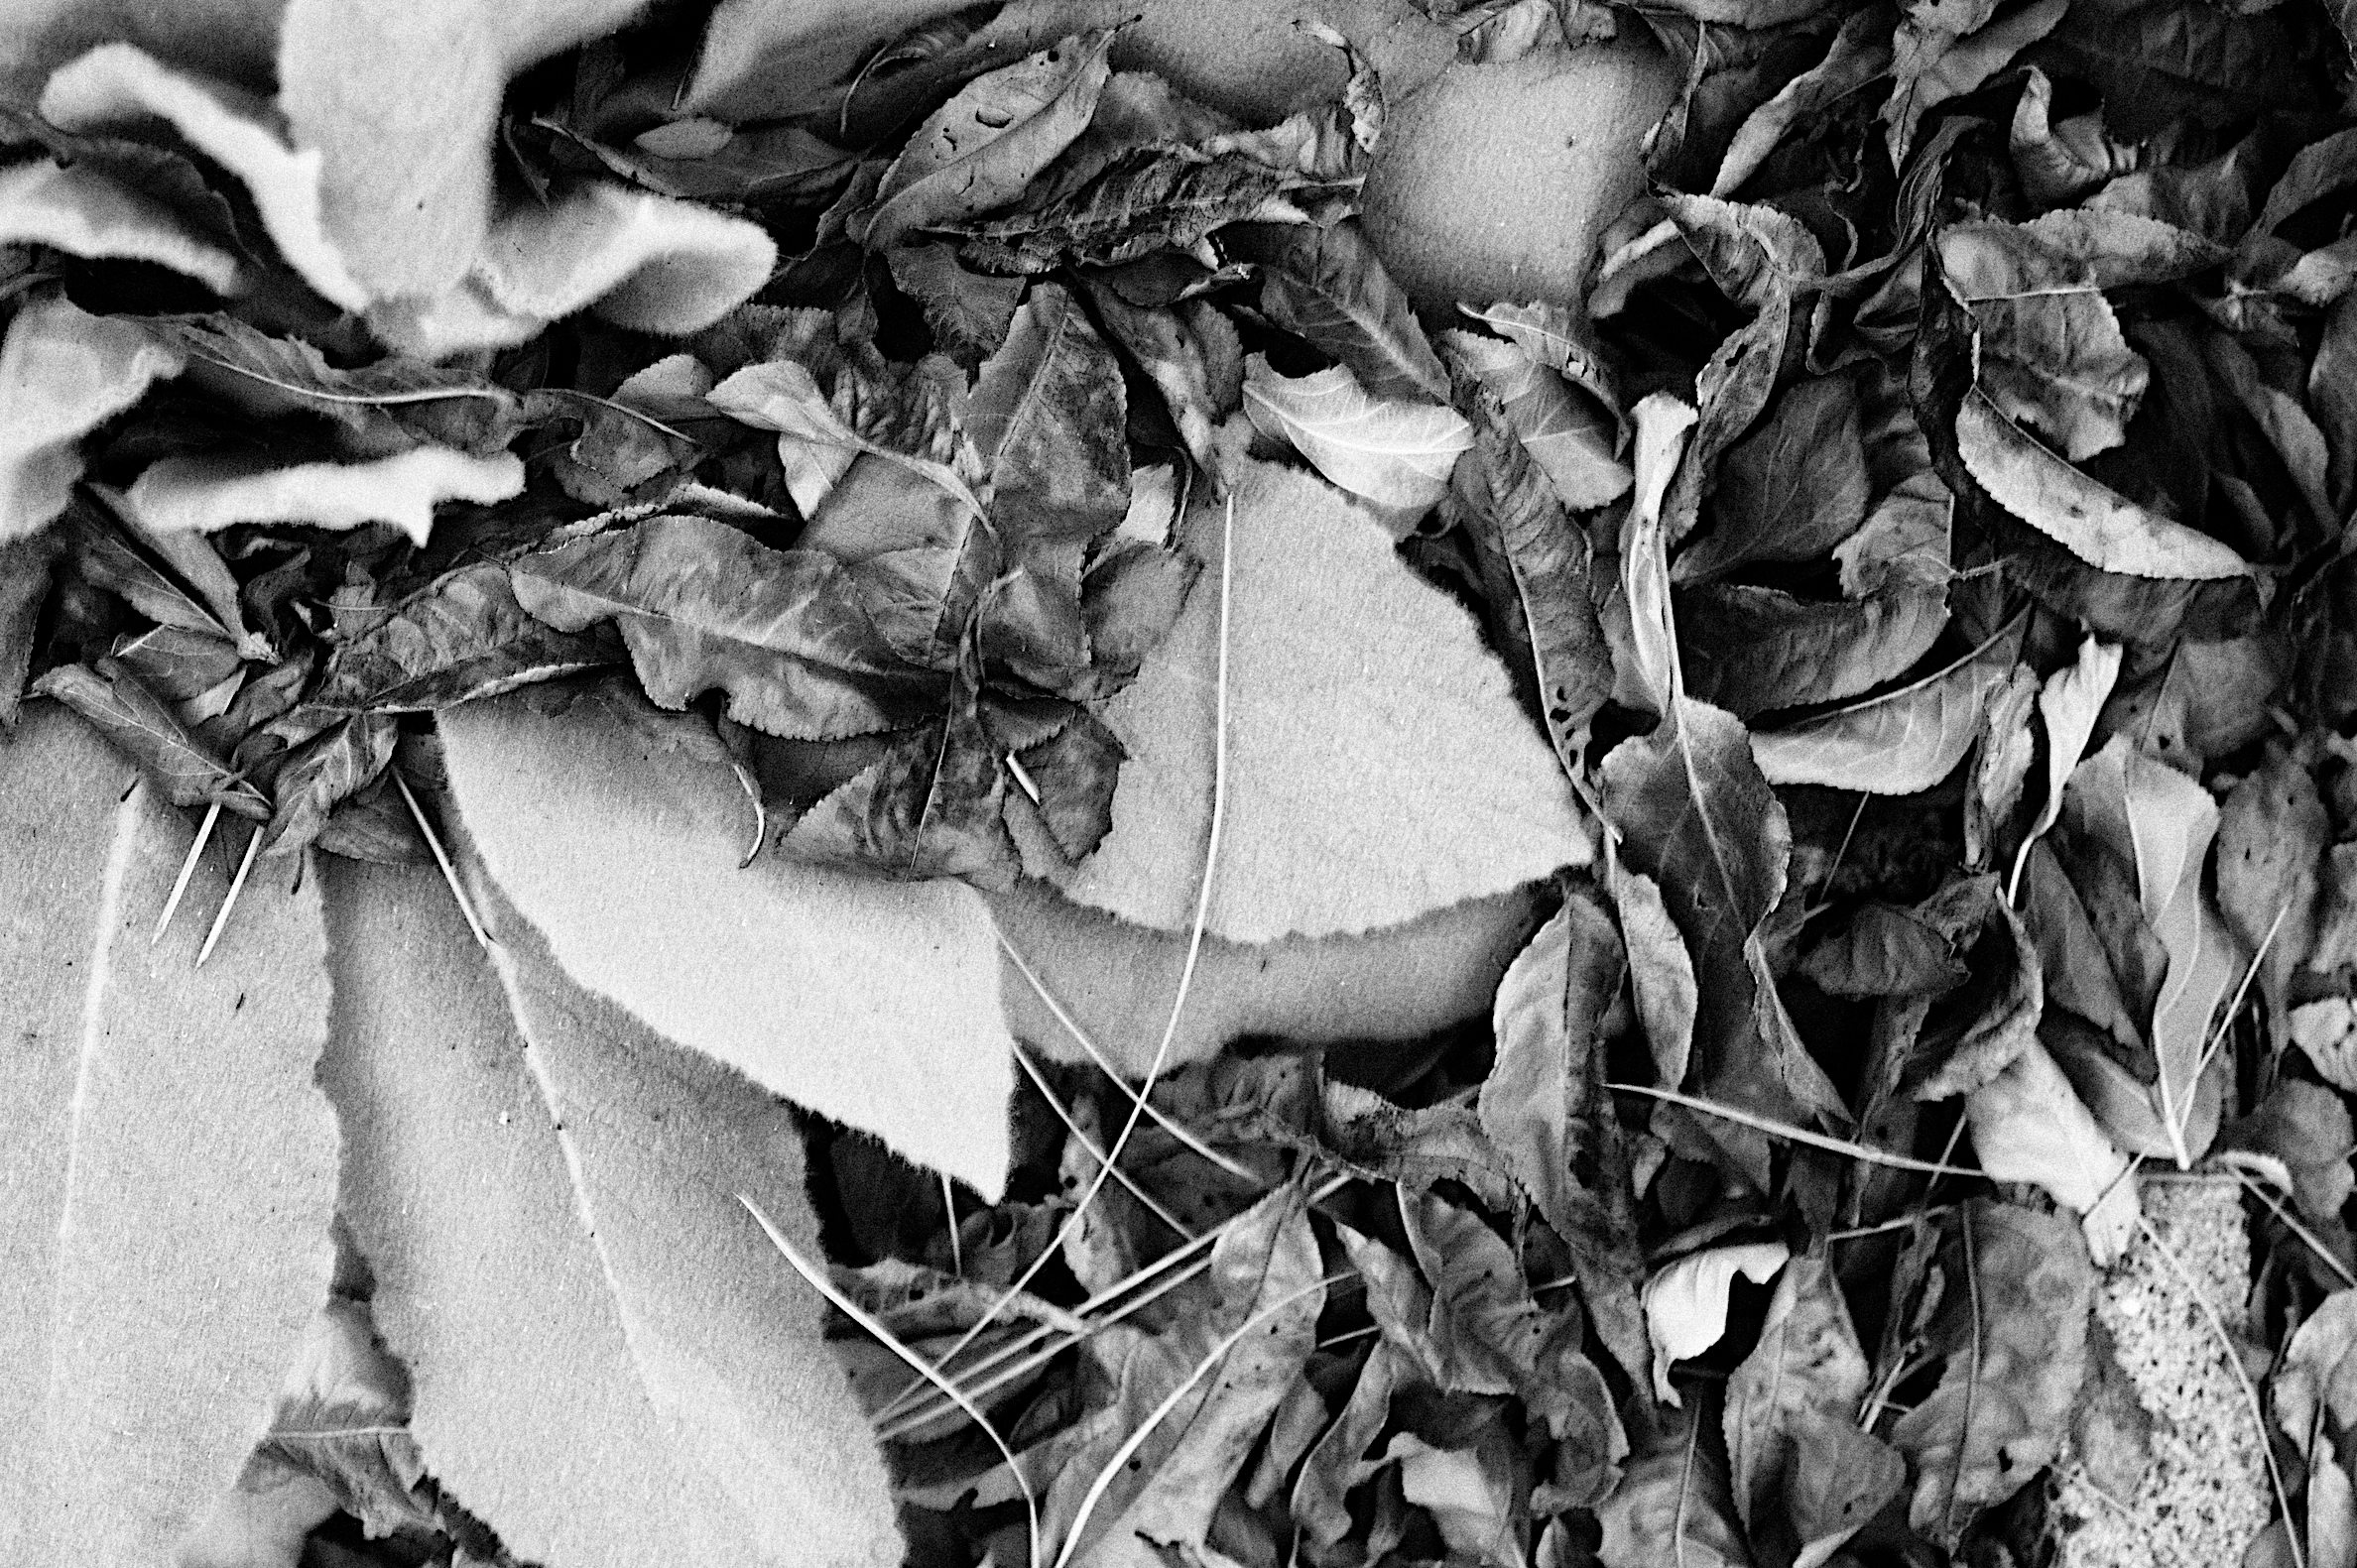
tree, black and white, plant, photography, leaf, flower, spring, autumn, monochrome, season, monochrome photography